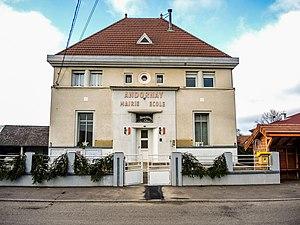
Façade de la mairie d'Andornay. Haute-Saône